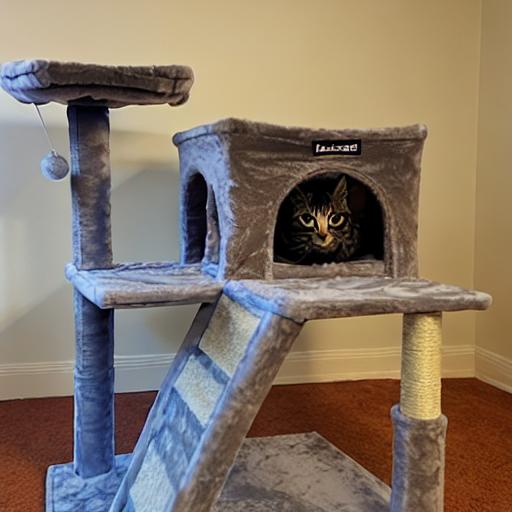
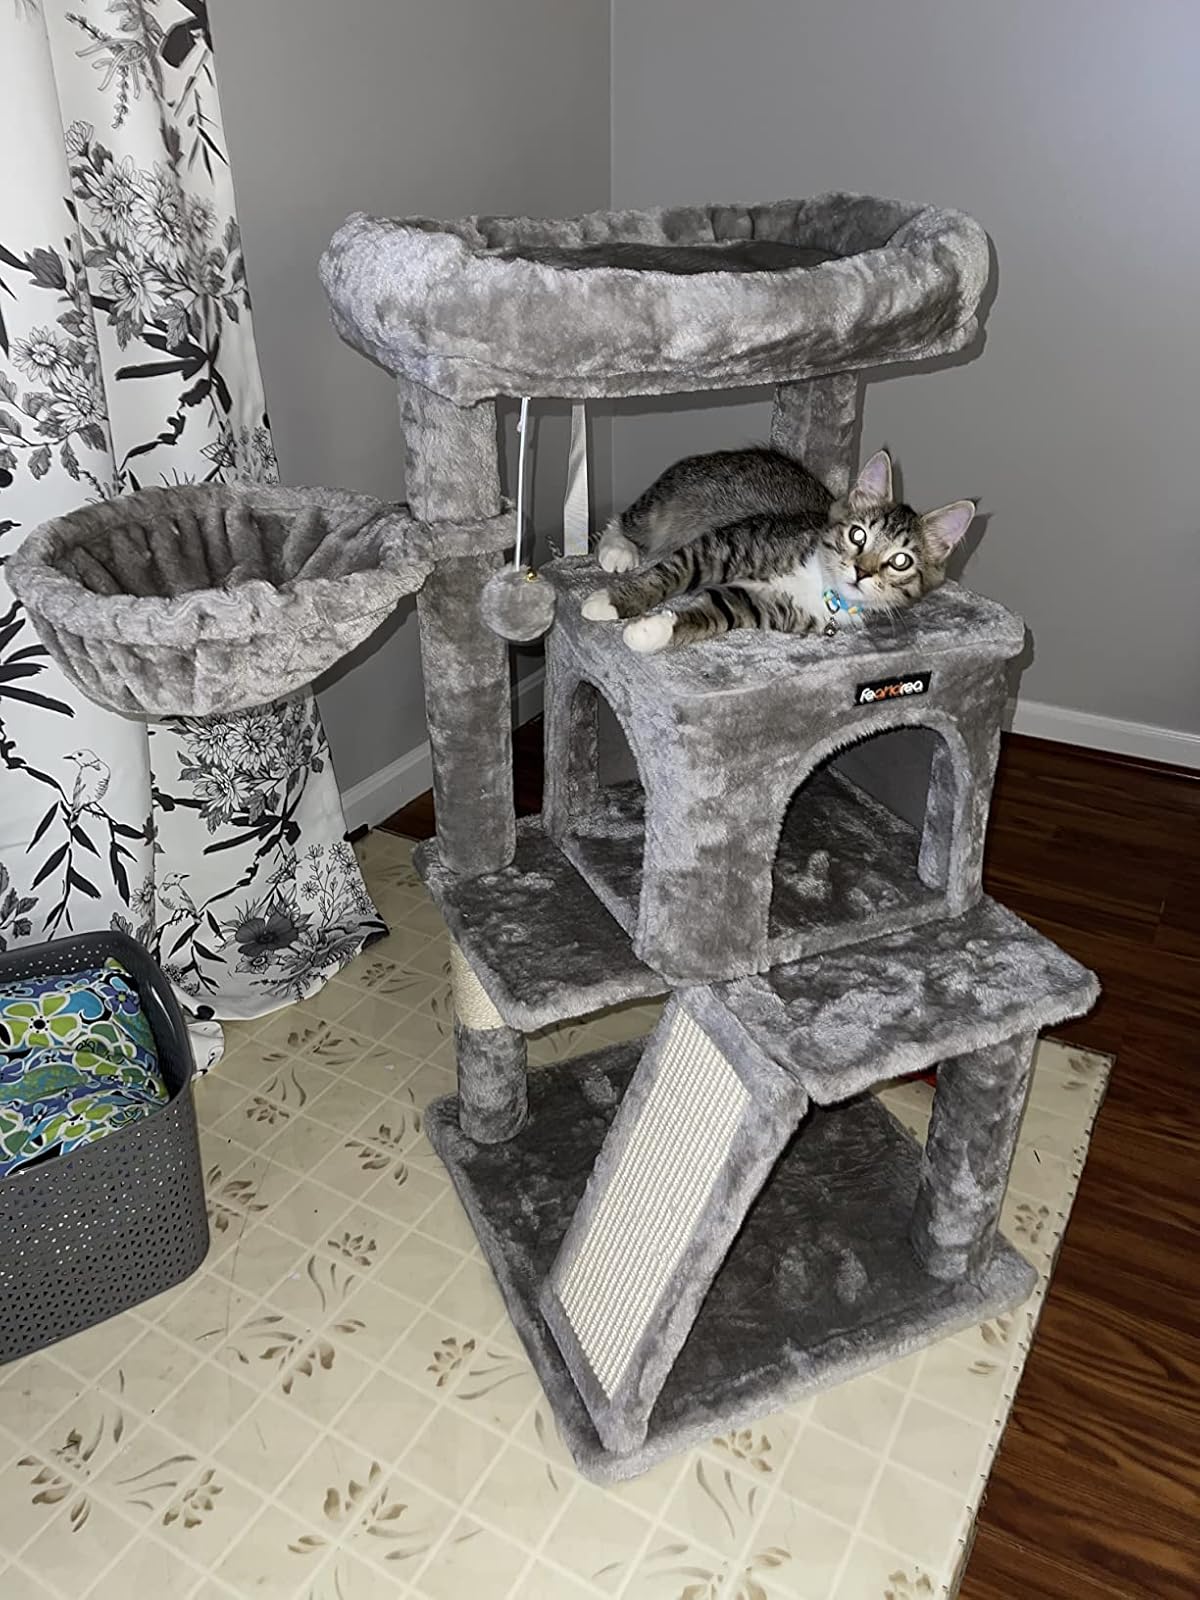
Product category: items_cat tree
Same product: no